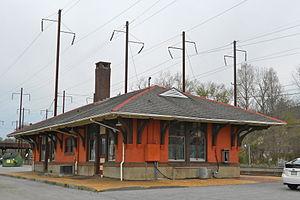
Parkesburg est un borough situé au centre-ouest du comté de Chester, en Pennsylvanie, aux États-Unis. En 2010, il comptait une population de 3 593 habitants. Il est incorporé le 1ᵉʳ mars 1872.